Bolaq

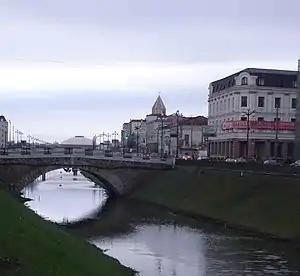
The lower stream of Bolaq, the first stone bridge

For 364 days Bolaq is a major arterial road, but on 30 August, the Republic Day in Tatarstan and City Day in Kazan the embankments of the channel became pedestrian area. Embankments and bridges are usually decorated with flags, balloons and posters of the coat of arms of Tatarstan, and many booths and open-air cafés are installed here. Many contests and karaoke entertain crowds of people.